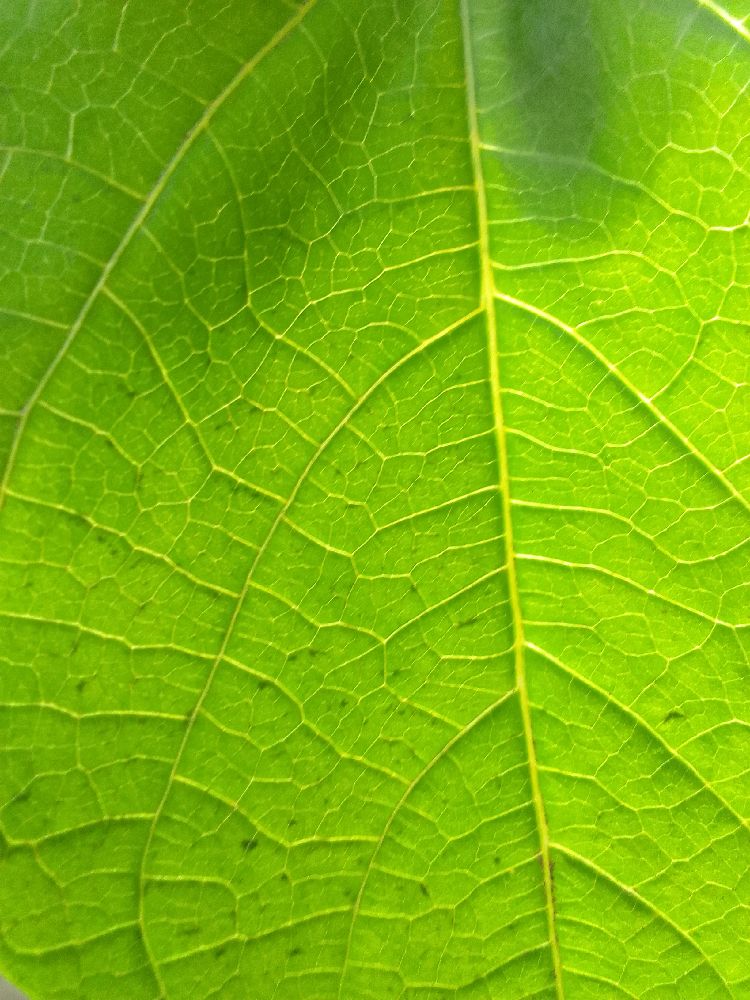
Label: healthy